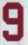
Number: 9